Amrita Puri

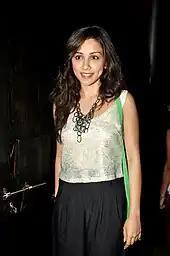
Puri at an event

Puri made her Bollywood film debut with Rajshree Ojha's "Aisha" in 2010. The ensemble romantic comedy-drama, co-starring Sonam Kapoor, Abhay Deol, Ira Dubey, Cyrus Sahukar, Anand Tiwari, Arunoday Singh and Lisa Haydon, saw Puri portray Shefali Thakur, a friend of Kapoor's eponymous lead. The film proved to be a semi-hit at the box-office and earned Puri two nominations at the 56th Filmfare Awards – Best Female Debut and Best Supporting Actress. After the moderate response of "Aisha", Puri appeared opposite Kunal Khemu in Vishal Mahadkar's directorial debut—the crime thriller "Blood Money" (2012)—in which she portrayed the wife of Khemu's character.